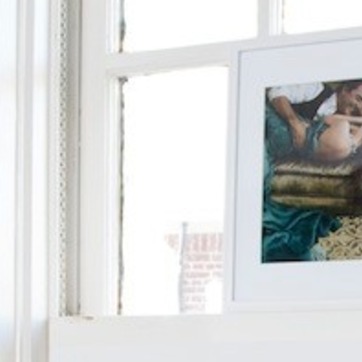
Material: glass